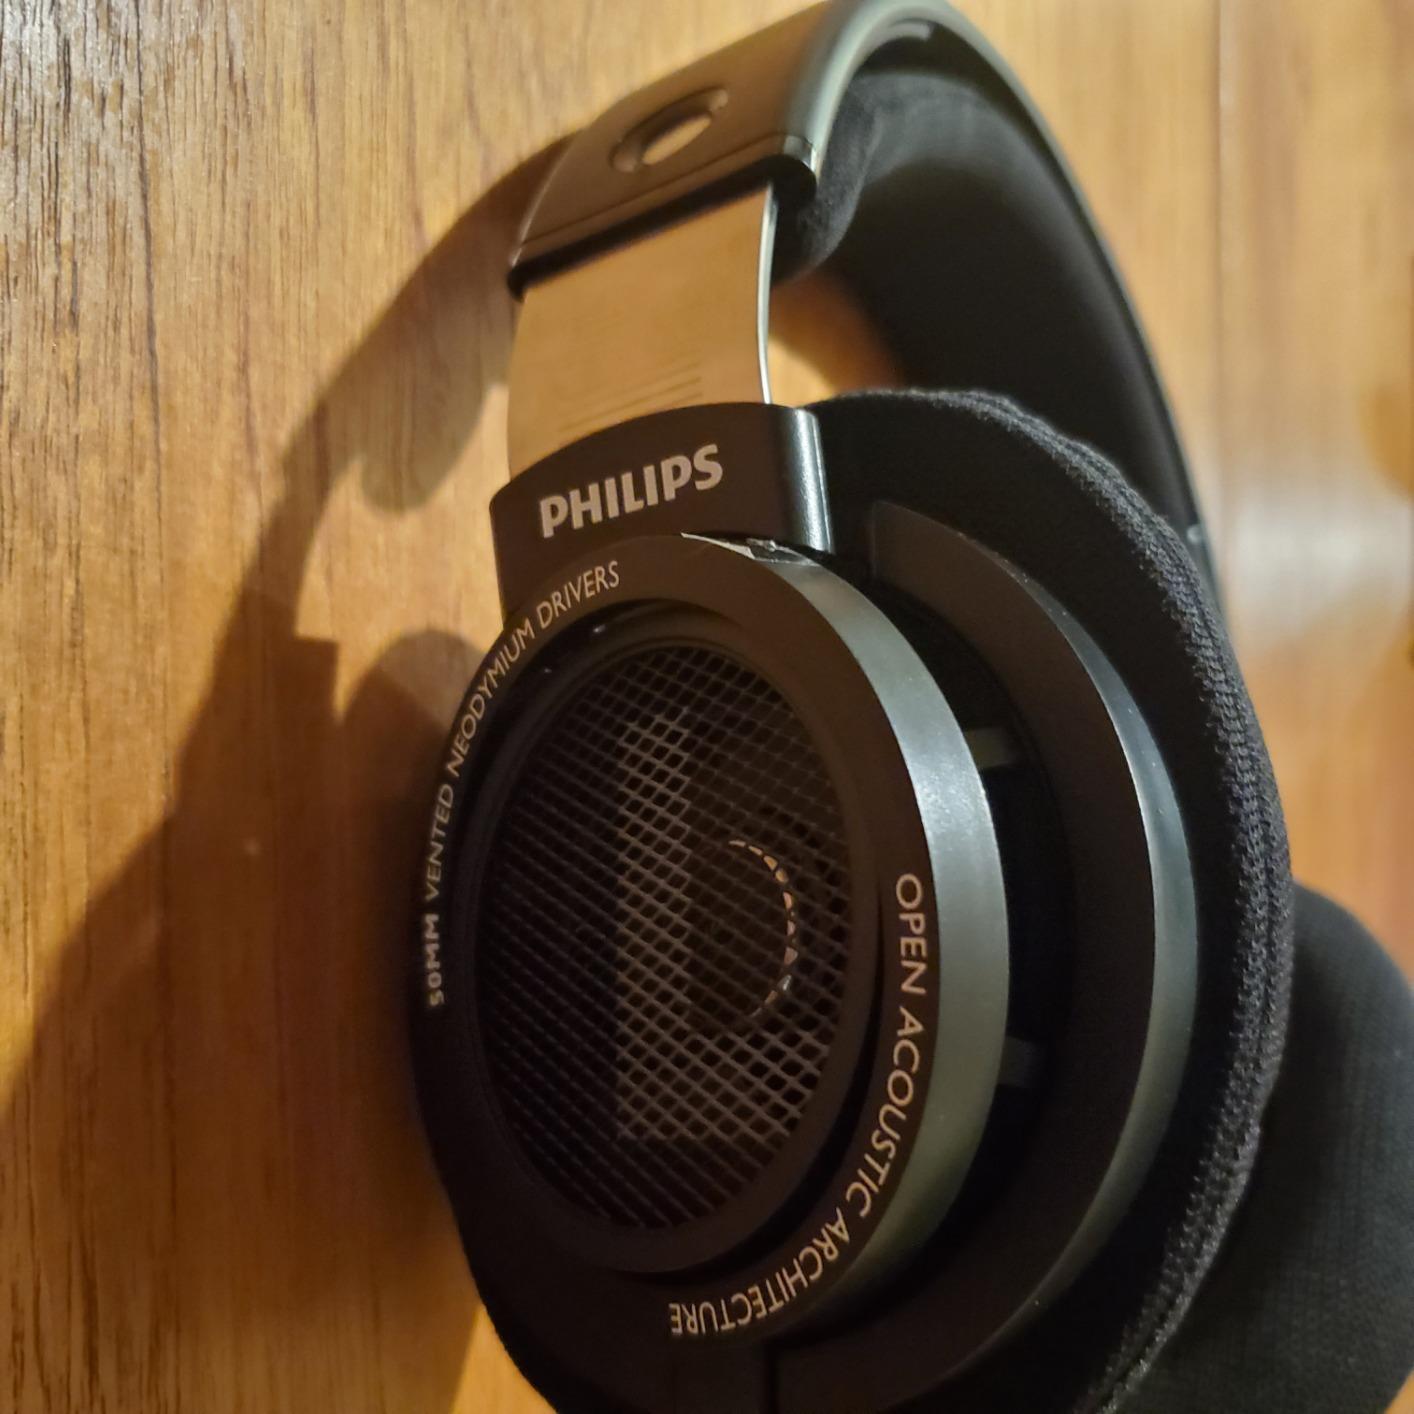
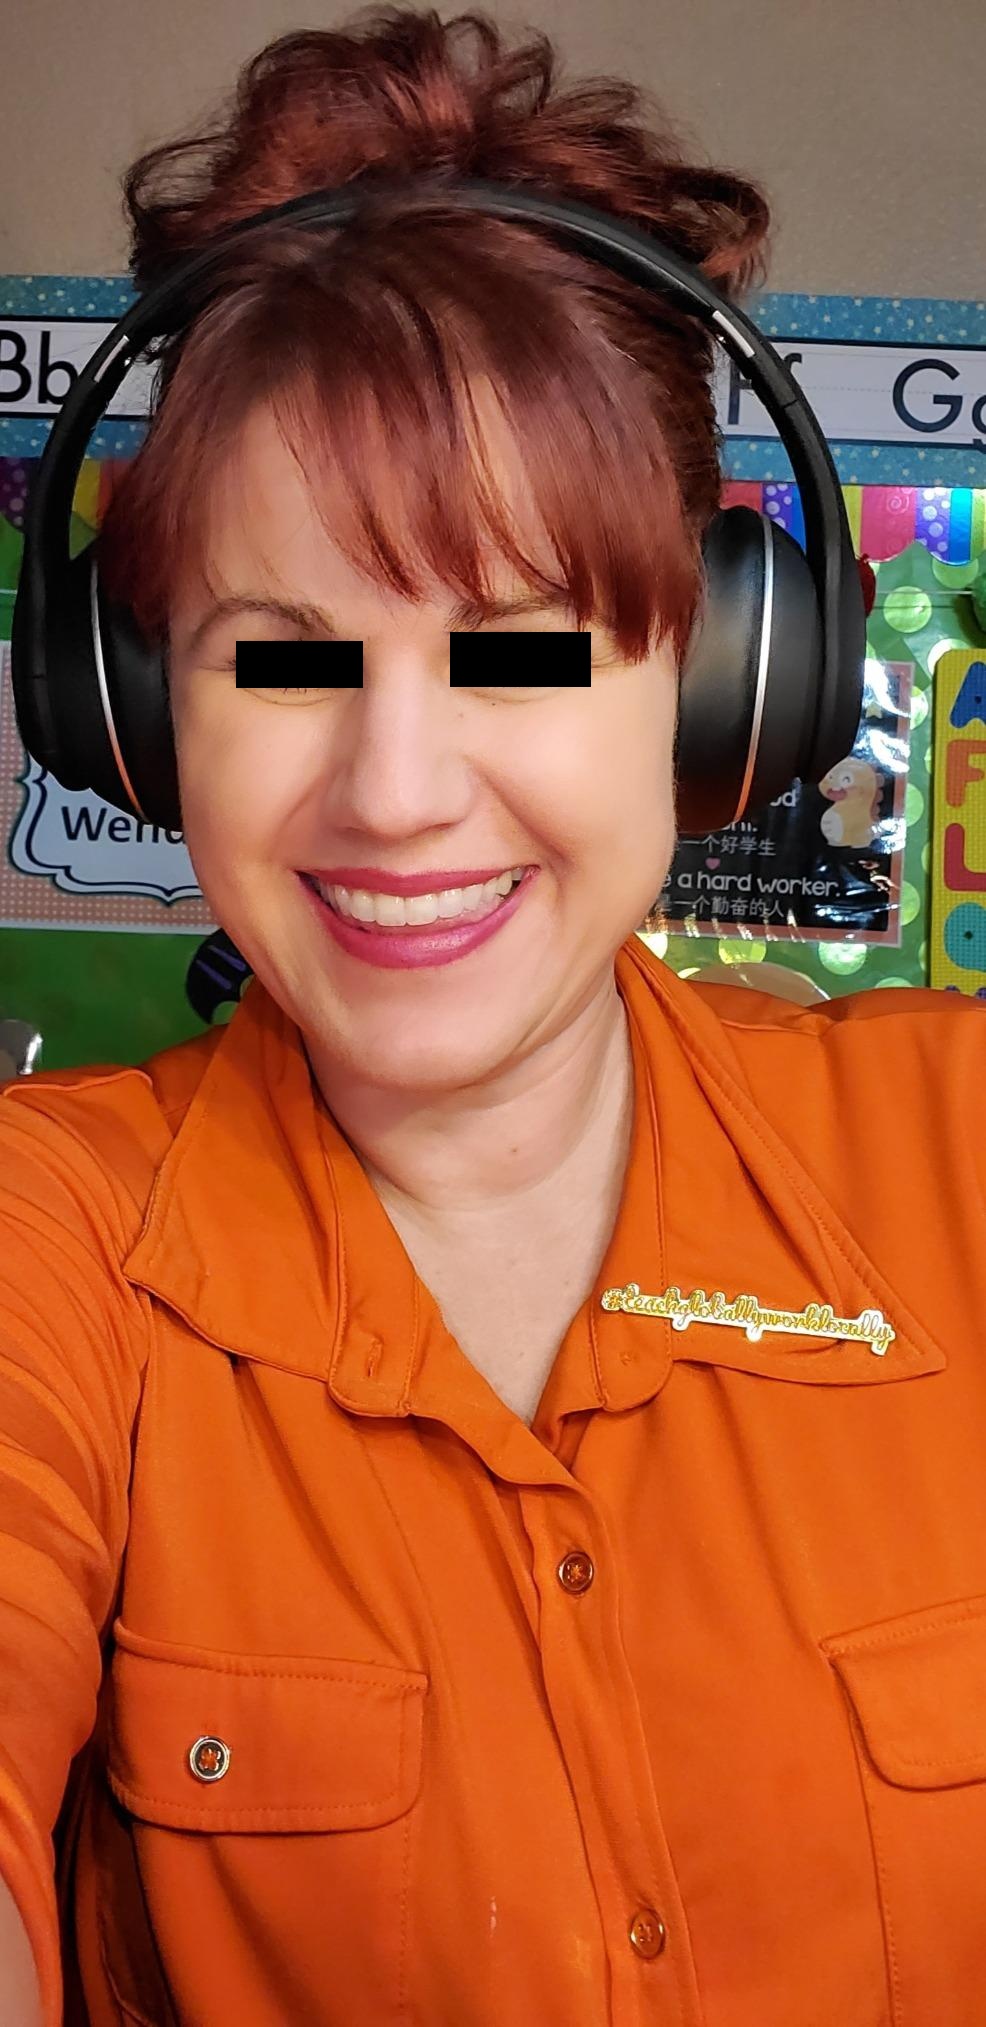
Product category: headphones
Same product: no